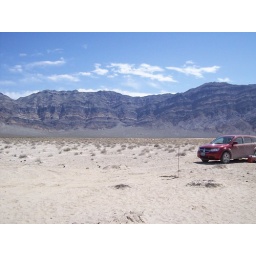
view in death valley. the people in the red car were pot hunters and Zack chased them off. HA!